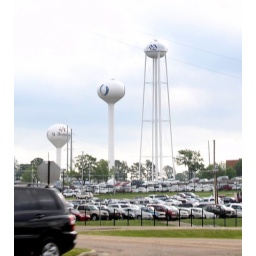
More water towers in more places...